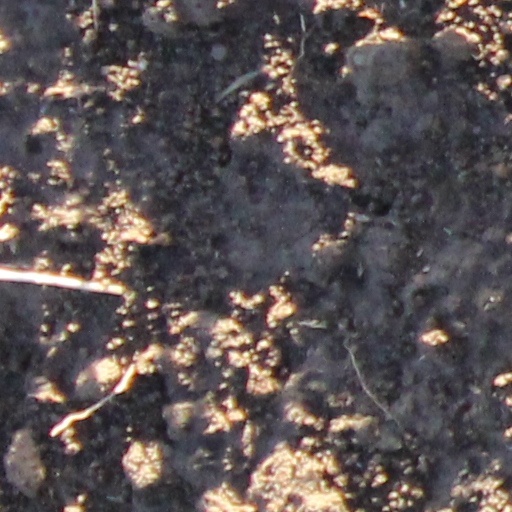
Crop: wheat